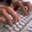
Label: keyboard